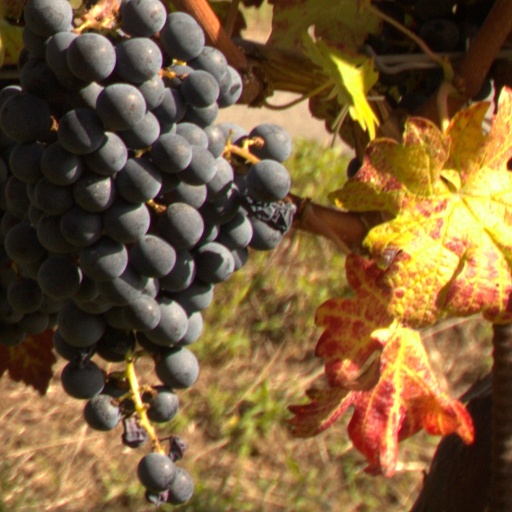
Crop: grape